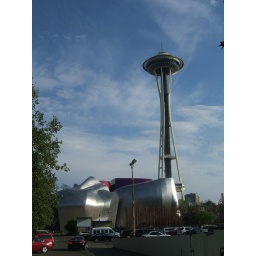
Which is in that shiny building at the base of the Space Needle